Pyramid of the Sun

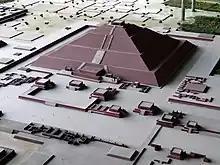
A model of the pyramid

The pyramid was built on a carefully selected spot, from where it was possible to align it both to the prominent Cerro Gordo to the north and, in perpendicular directions, to sunrises and sunsets on specific dates, recorded by a number of architectural orientations in Mesoamerica. The whole central part of the urban grid of Teotihuacan, including the Avenue of the Dead, reproduces the orientation of the Sun Pyramid, while the southern part exhibits a slightly different orientation, dictated by the Ciudadela.